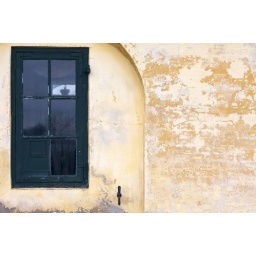
Window in yellow wall